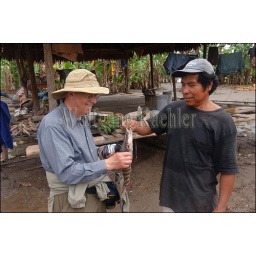
Peru, amazon river basin, near iquitos, maranon river, tourists visiting village, man looking at fish